Robert Byrne (chess player)

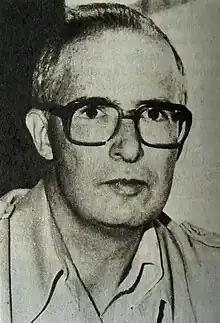
Robert Byrne

Byrne shared 4th–7th positions at the 1957 U.S. Open Chess Championship in Cleveland with 9/12, a point behind joint winners Bobby Fischer and Arthur Bisguier. Byrne did not play in his first U.S. Chess Championship until the age of 30 in 1958–59, placing tied 9th–10th with 4/11; the winner was Bobby Fischer. But Byrne improved dramatically the next year in the same event to place 2nd with 8/11, ahead of Reshevsky and Pal Benko, as Fischer won again.